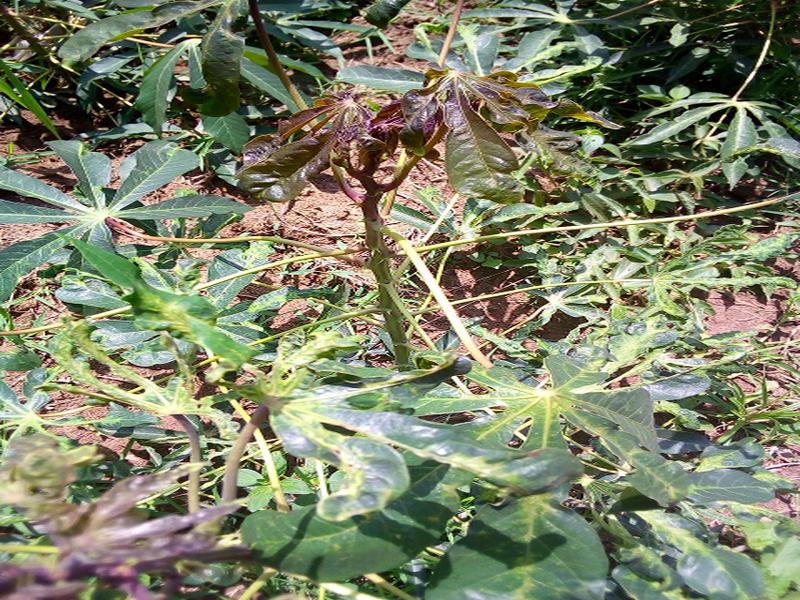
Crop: cassava
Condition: mosaic_disease